Soslan Kagermazov

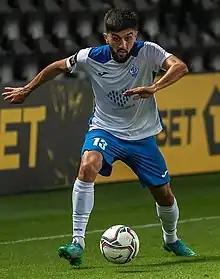
Kagermazov with Dynamo Makhachkala in 2022

Soslan Ruslanovich Kagermazov (born 20 August 1996) is a Russian football player who plays as a right midfielder and also right-back for Dynamo Makhachkala.